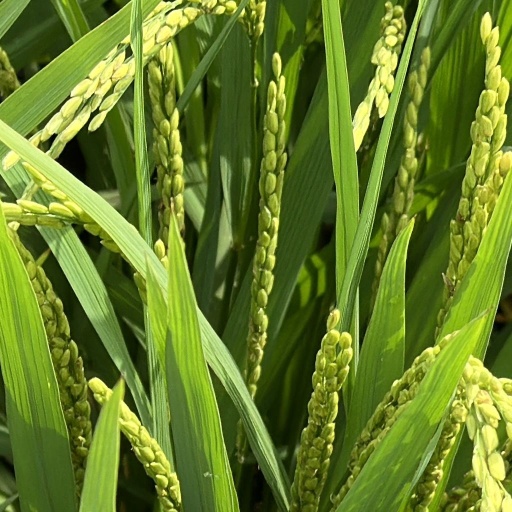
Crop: rice